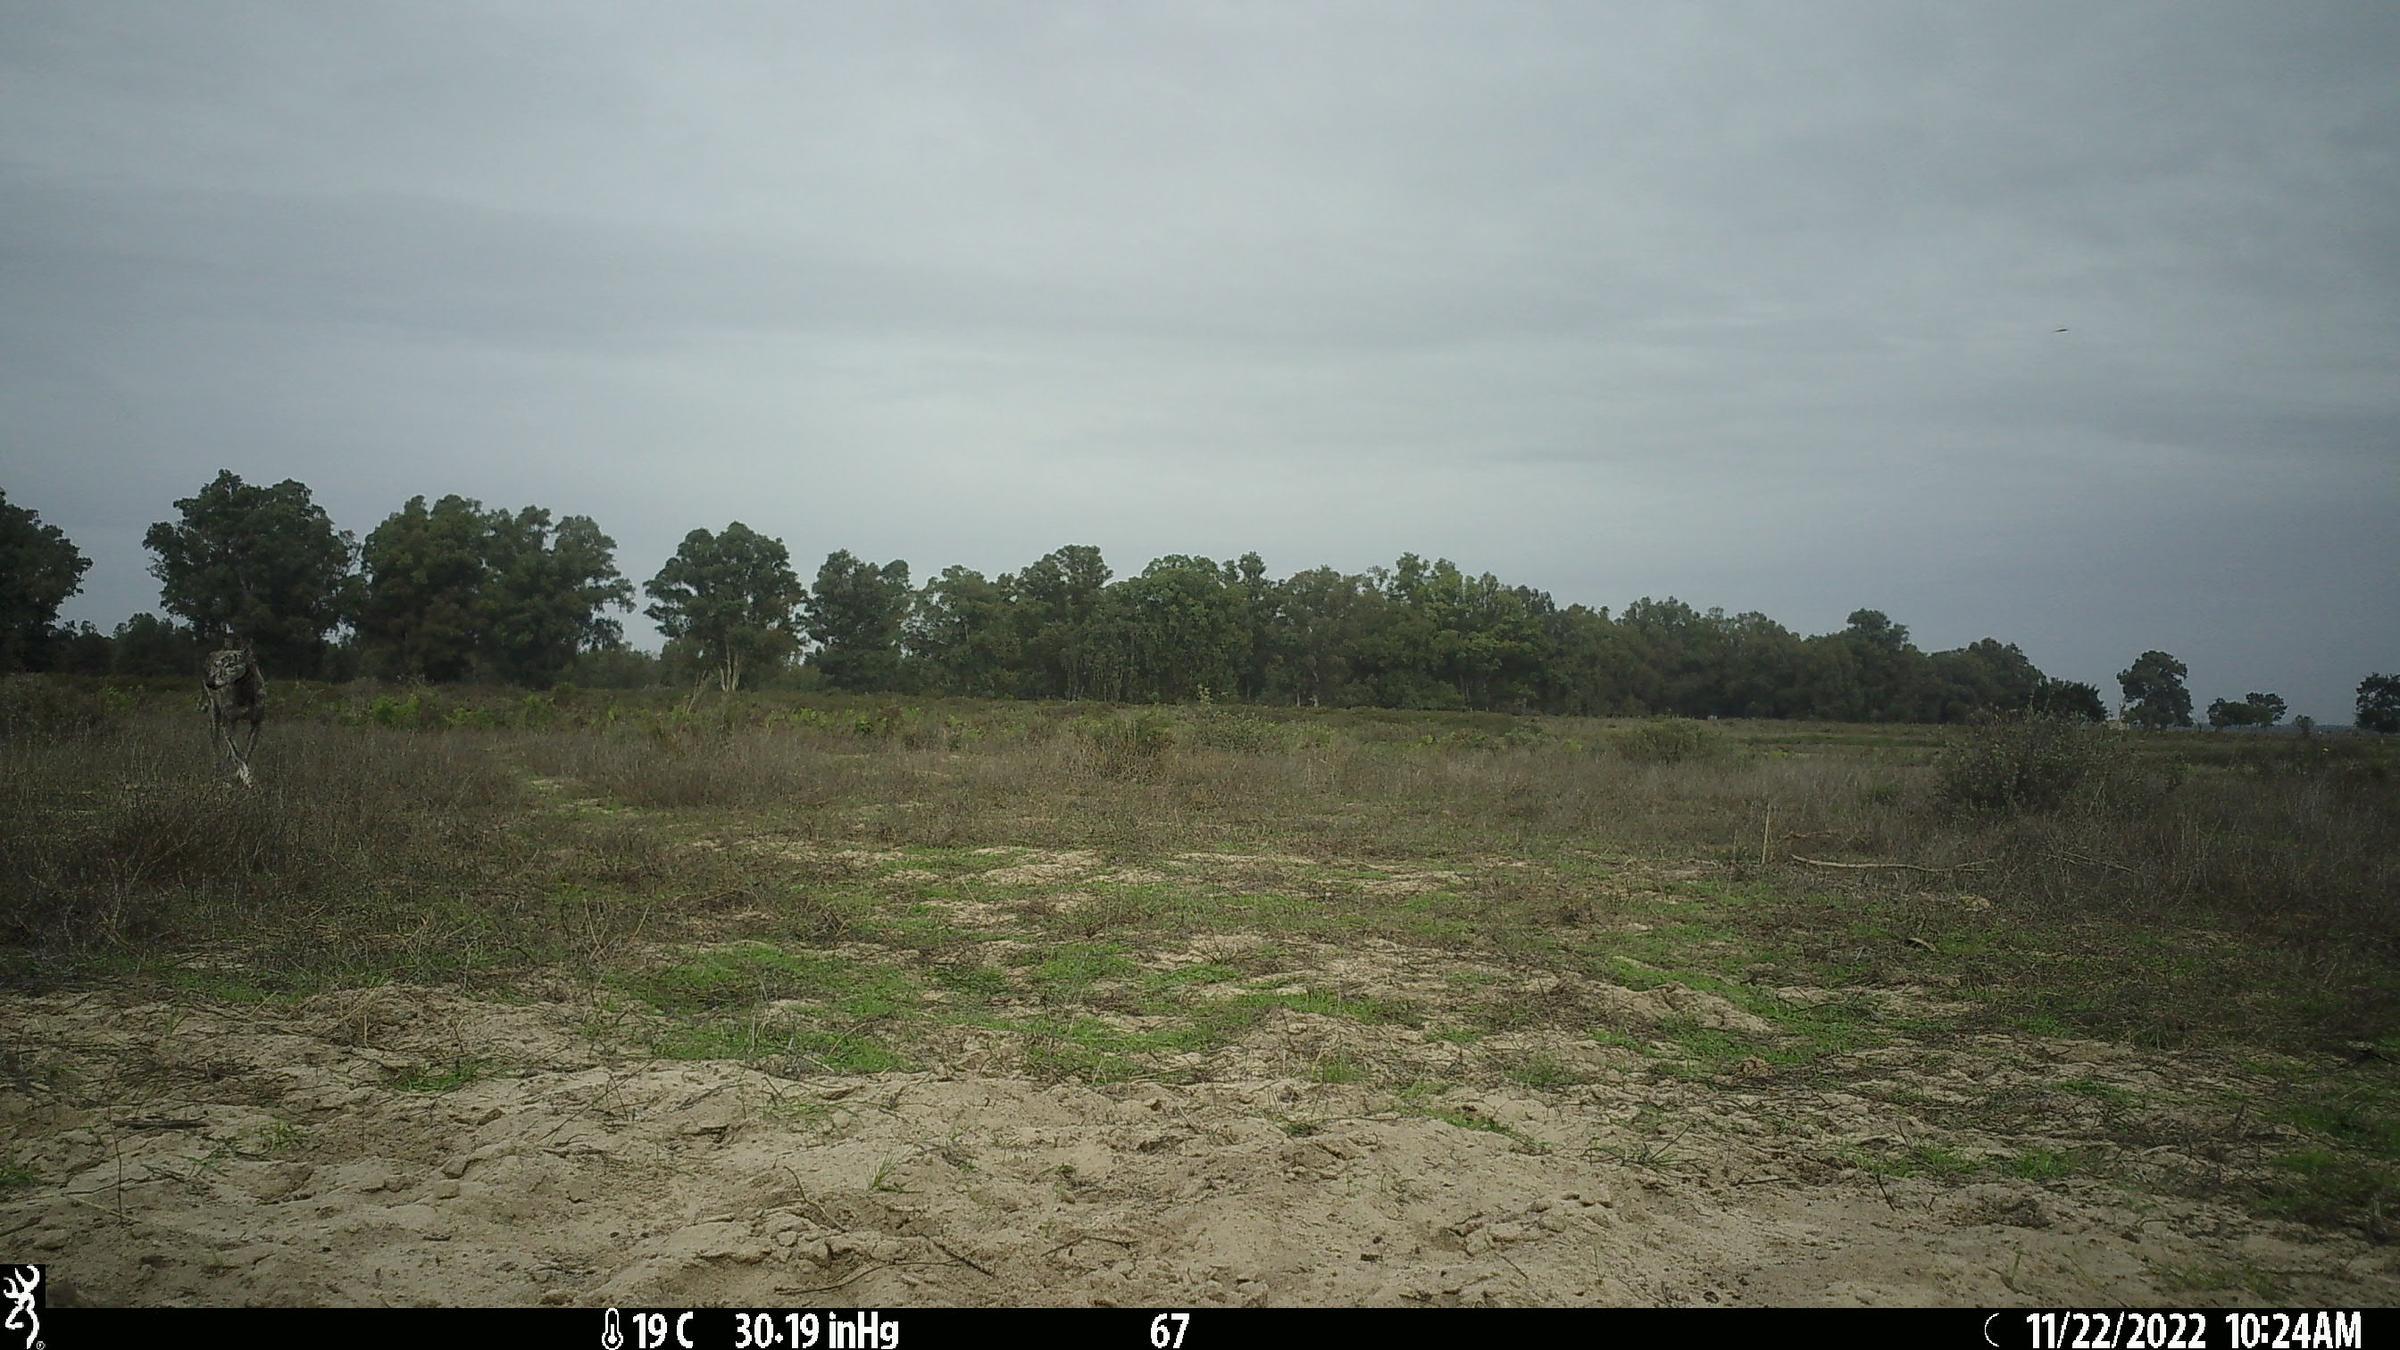
Species: Canis familiaris